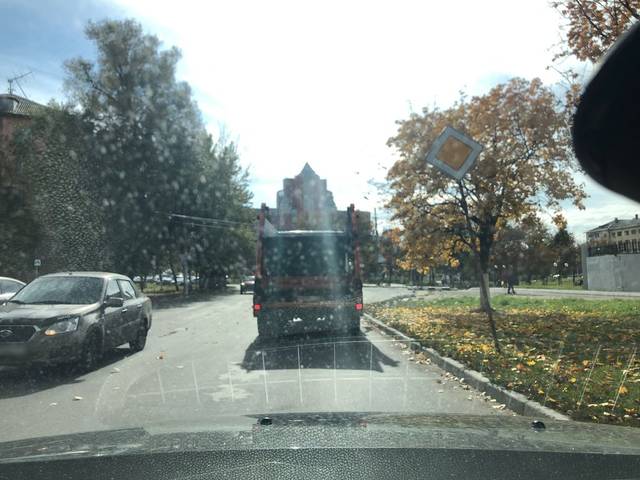
Region: Russia
Coordinates: 54.2, 37.585